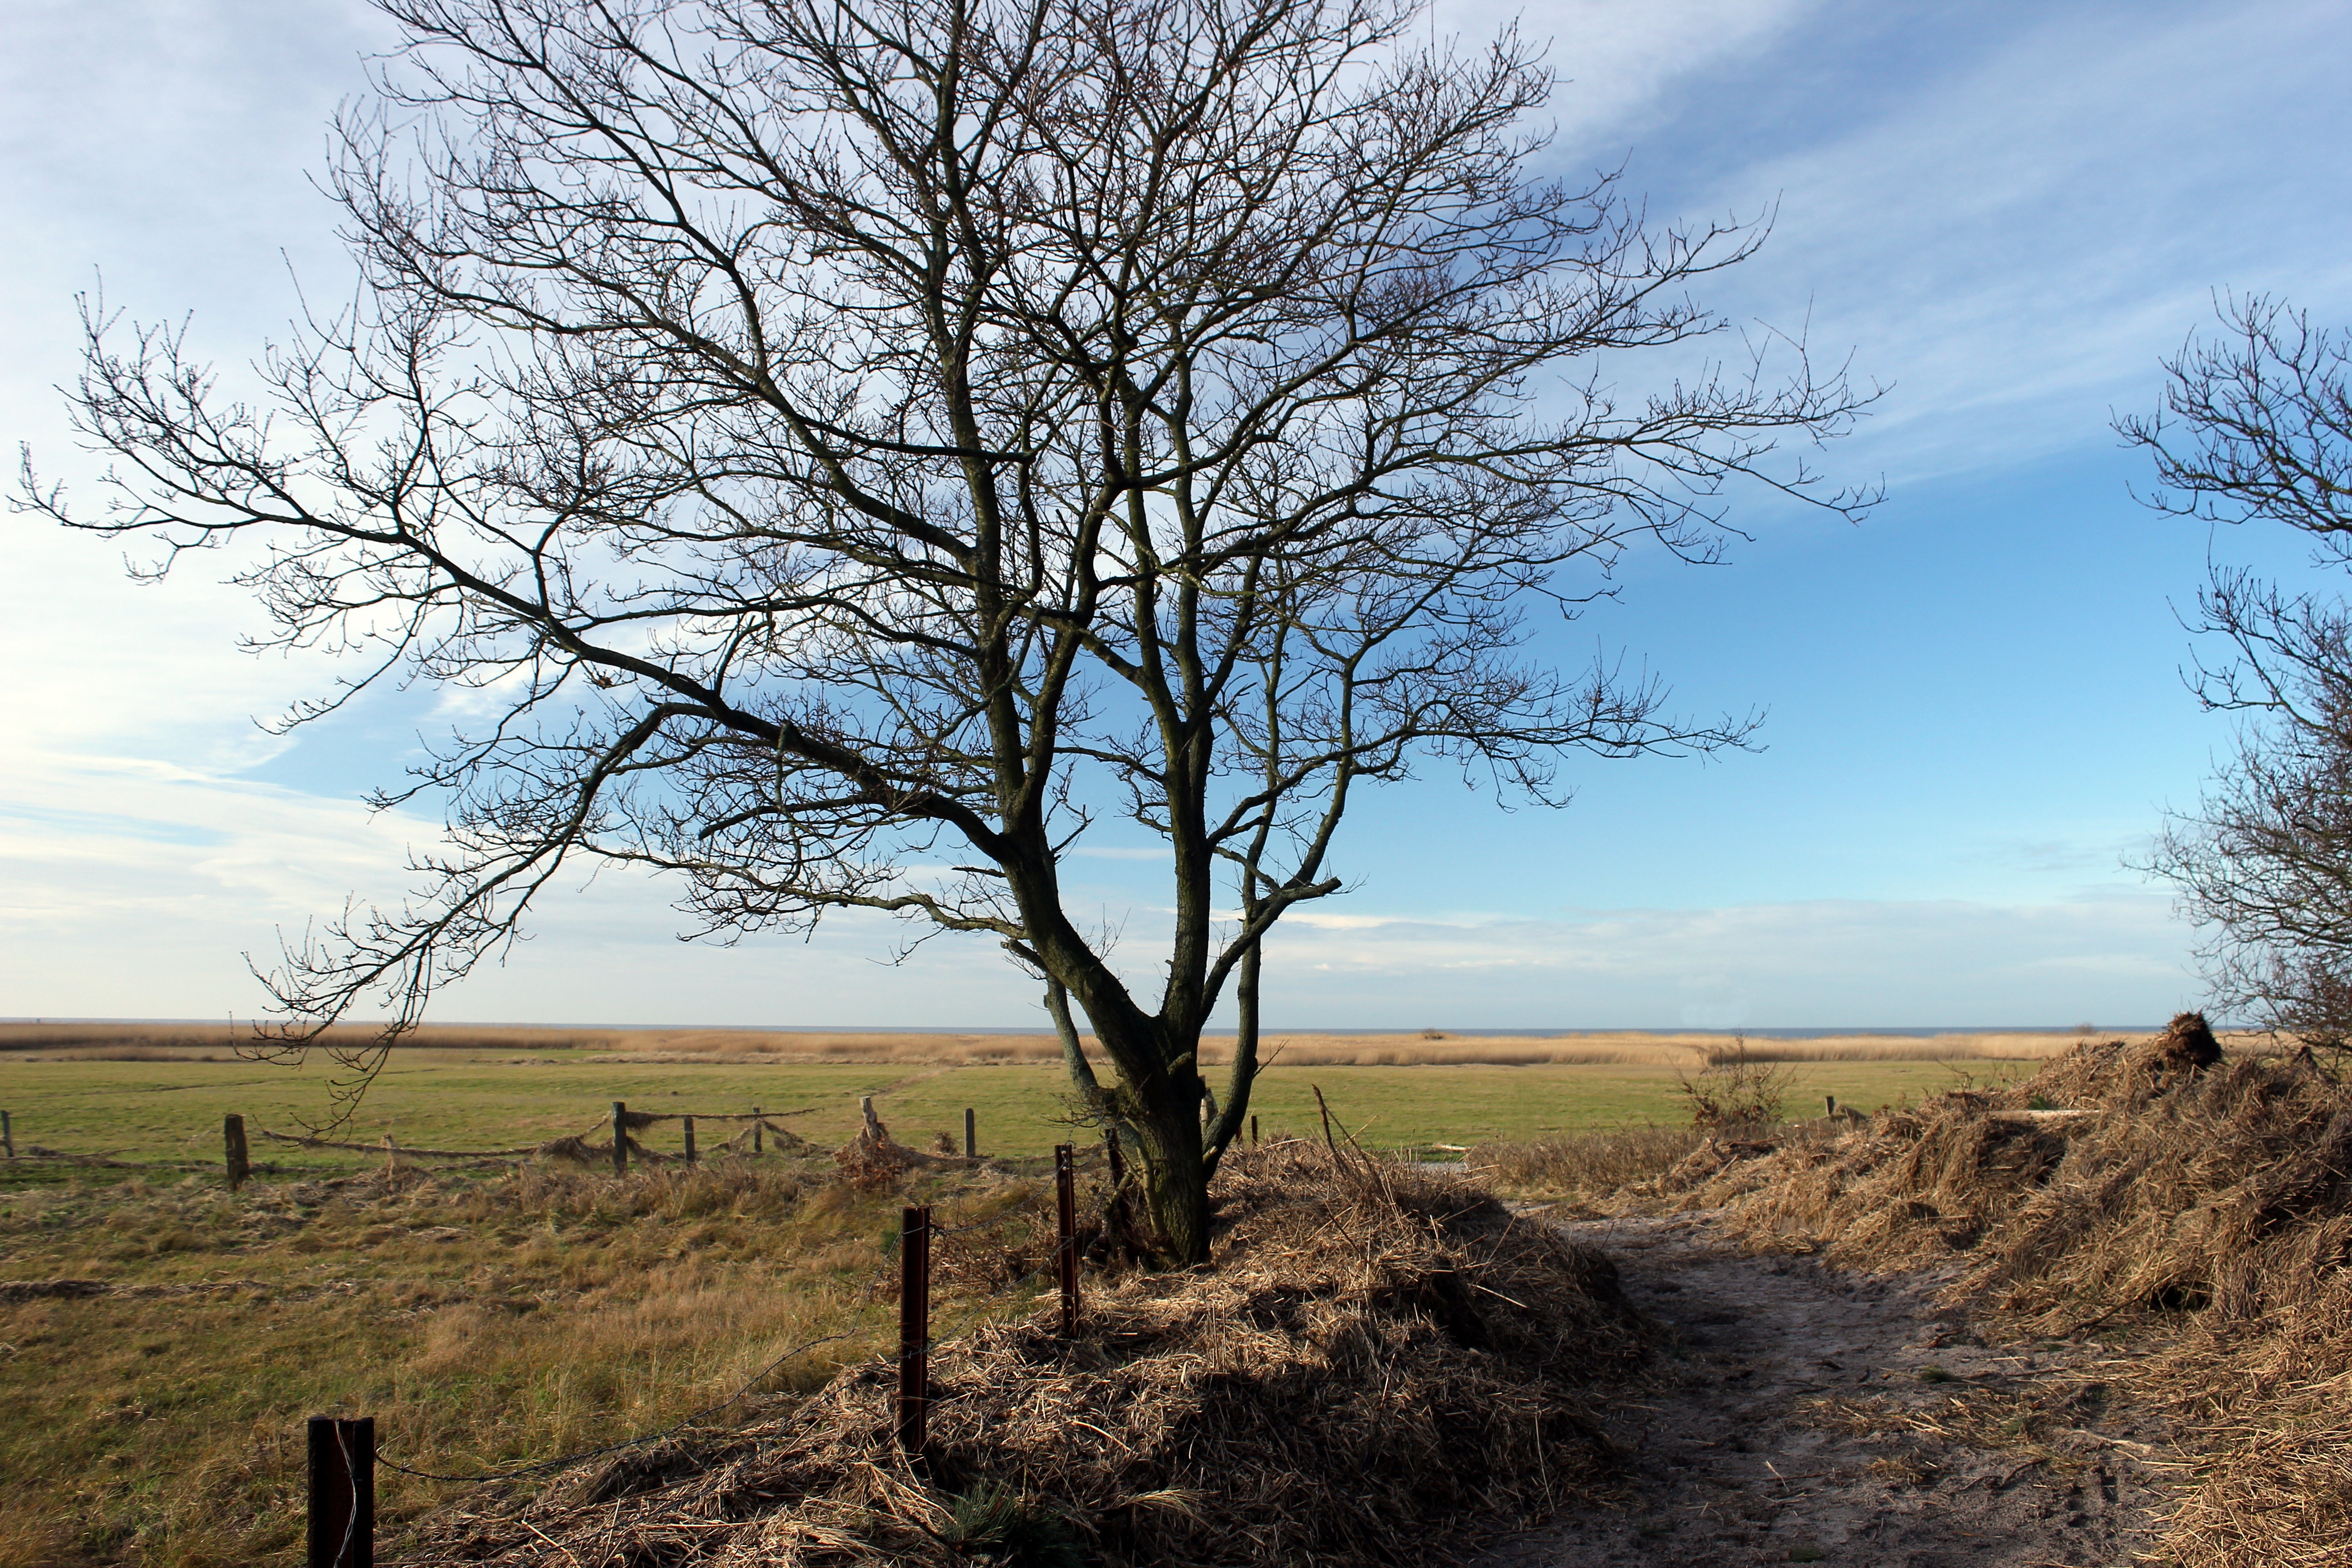
beach, landscape, sea, tree, water, nature, grass, horizon, wilderness, mountain, light, plant, sky, field, prairie, hill, soil, savanna, plain, plateau, habitat, north sea, ecosystem, wadden sea, rural area, ebb, natural environment, geographical feature, woody plant